VLDL receptor

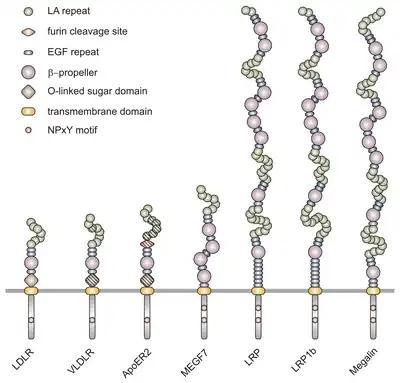
The structural differences of the LDL receptor family. This image represents the similarities in structural domains among the members, as well as the extra cysteine repeat present on the VLDL receptor.

All members of this family share five highly conserved structural domains: an extracellular N-terminal ligand-binding domain with cysteine-rich repeats (also called ligand-binding repeats), an epidermal growth factor (EGF), an O-linked glycosylation sugar domain, a single transmembrane sequence, and a cytoplasmic domain which contains an NPxY sequence. The NPxY motif functions in signal transduction and the targeting of receptors to coated pits and consists of the sequence Asparagine-Proline-X-Tyrosine, where X can be any amino acid. Mimicking this general structure, VLDLR has eight, 40 amino acid long cysteine-rich repeats in its extracellular N-terminal ligand-binding domain. This is the main difference from the main member of the LDL receptor family, LDLR, which has only seven cysteine-rich repeats which are also 40 amino acids long. Each of these cysteine-rich repeats, in both VLDLR and LDLR, has three disulfide bonds and a coordinated Ca ion. The N-terminus also consists of a glycine residue followed by 27 hydrophobic residues that constitute the signal peptide. Following this region is an EGF repeat, a β-propeller segment that plays a role in the pH-dependent dissociation of the ligand-receptor complex, and two more EGF repeats. The VLDLR O-linked glycosylation domain, next in the sequence, has many threonine and serine residues and totals 46 amino acids. The transmembrane domain, which functions in anchoring the receptors to the membrane, is 22 amino acids long. Final in the sequence is the 54 amino acid cytoplasmic domain, which contains the NPxY motif.